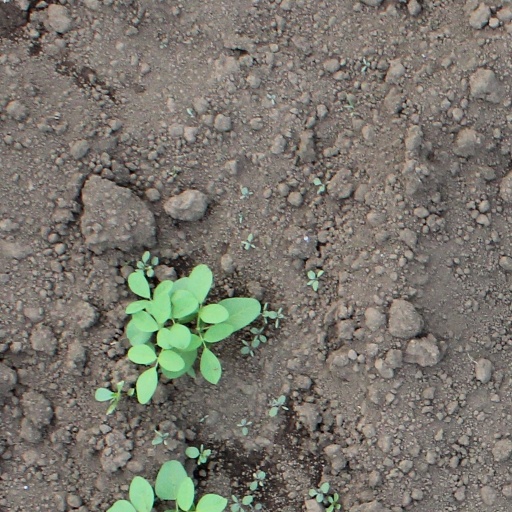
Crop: soybean